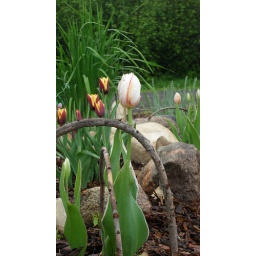
in Firepit Sun Garden yellow is turning red today.